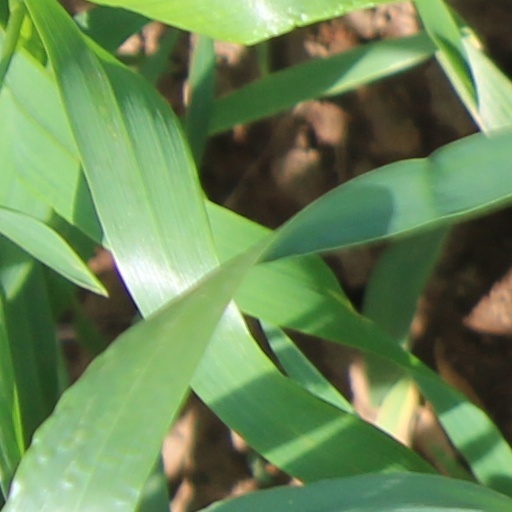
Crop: wheat